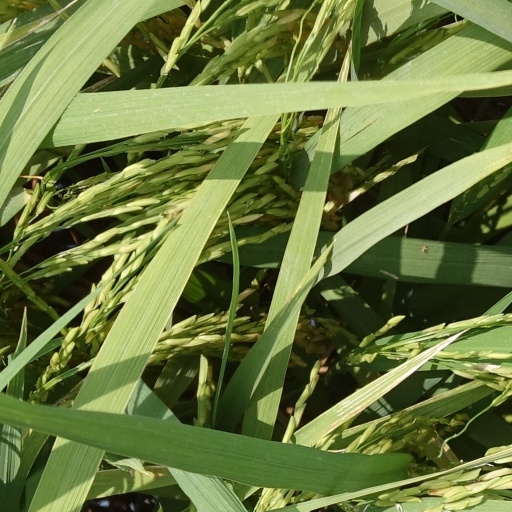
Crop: rice